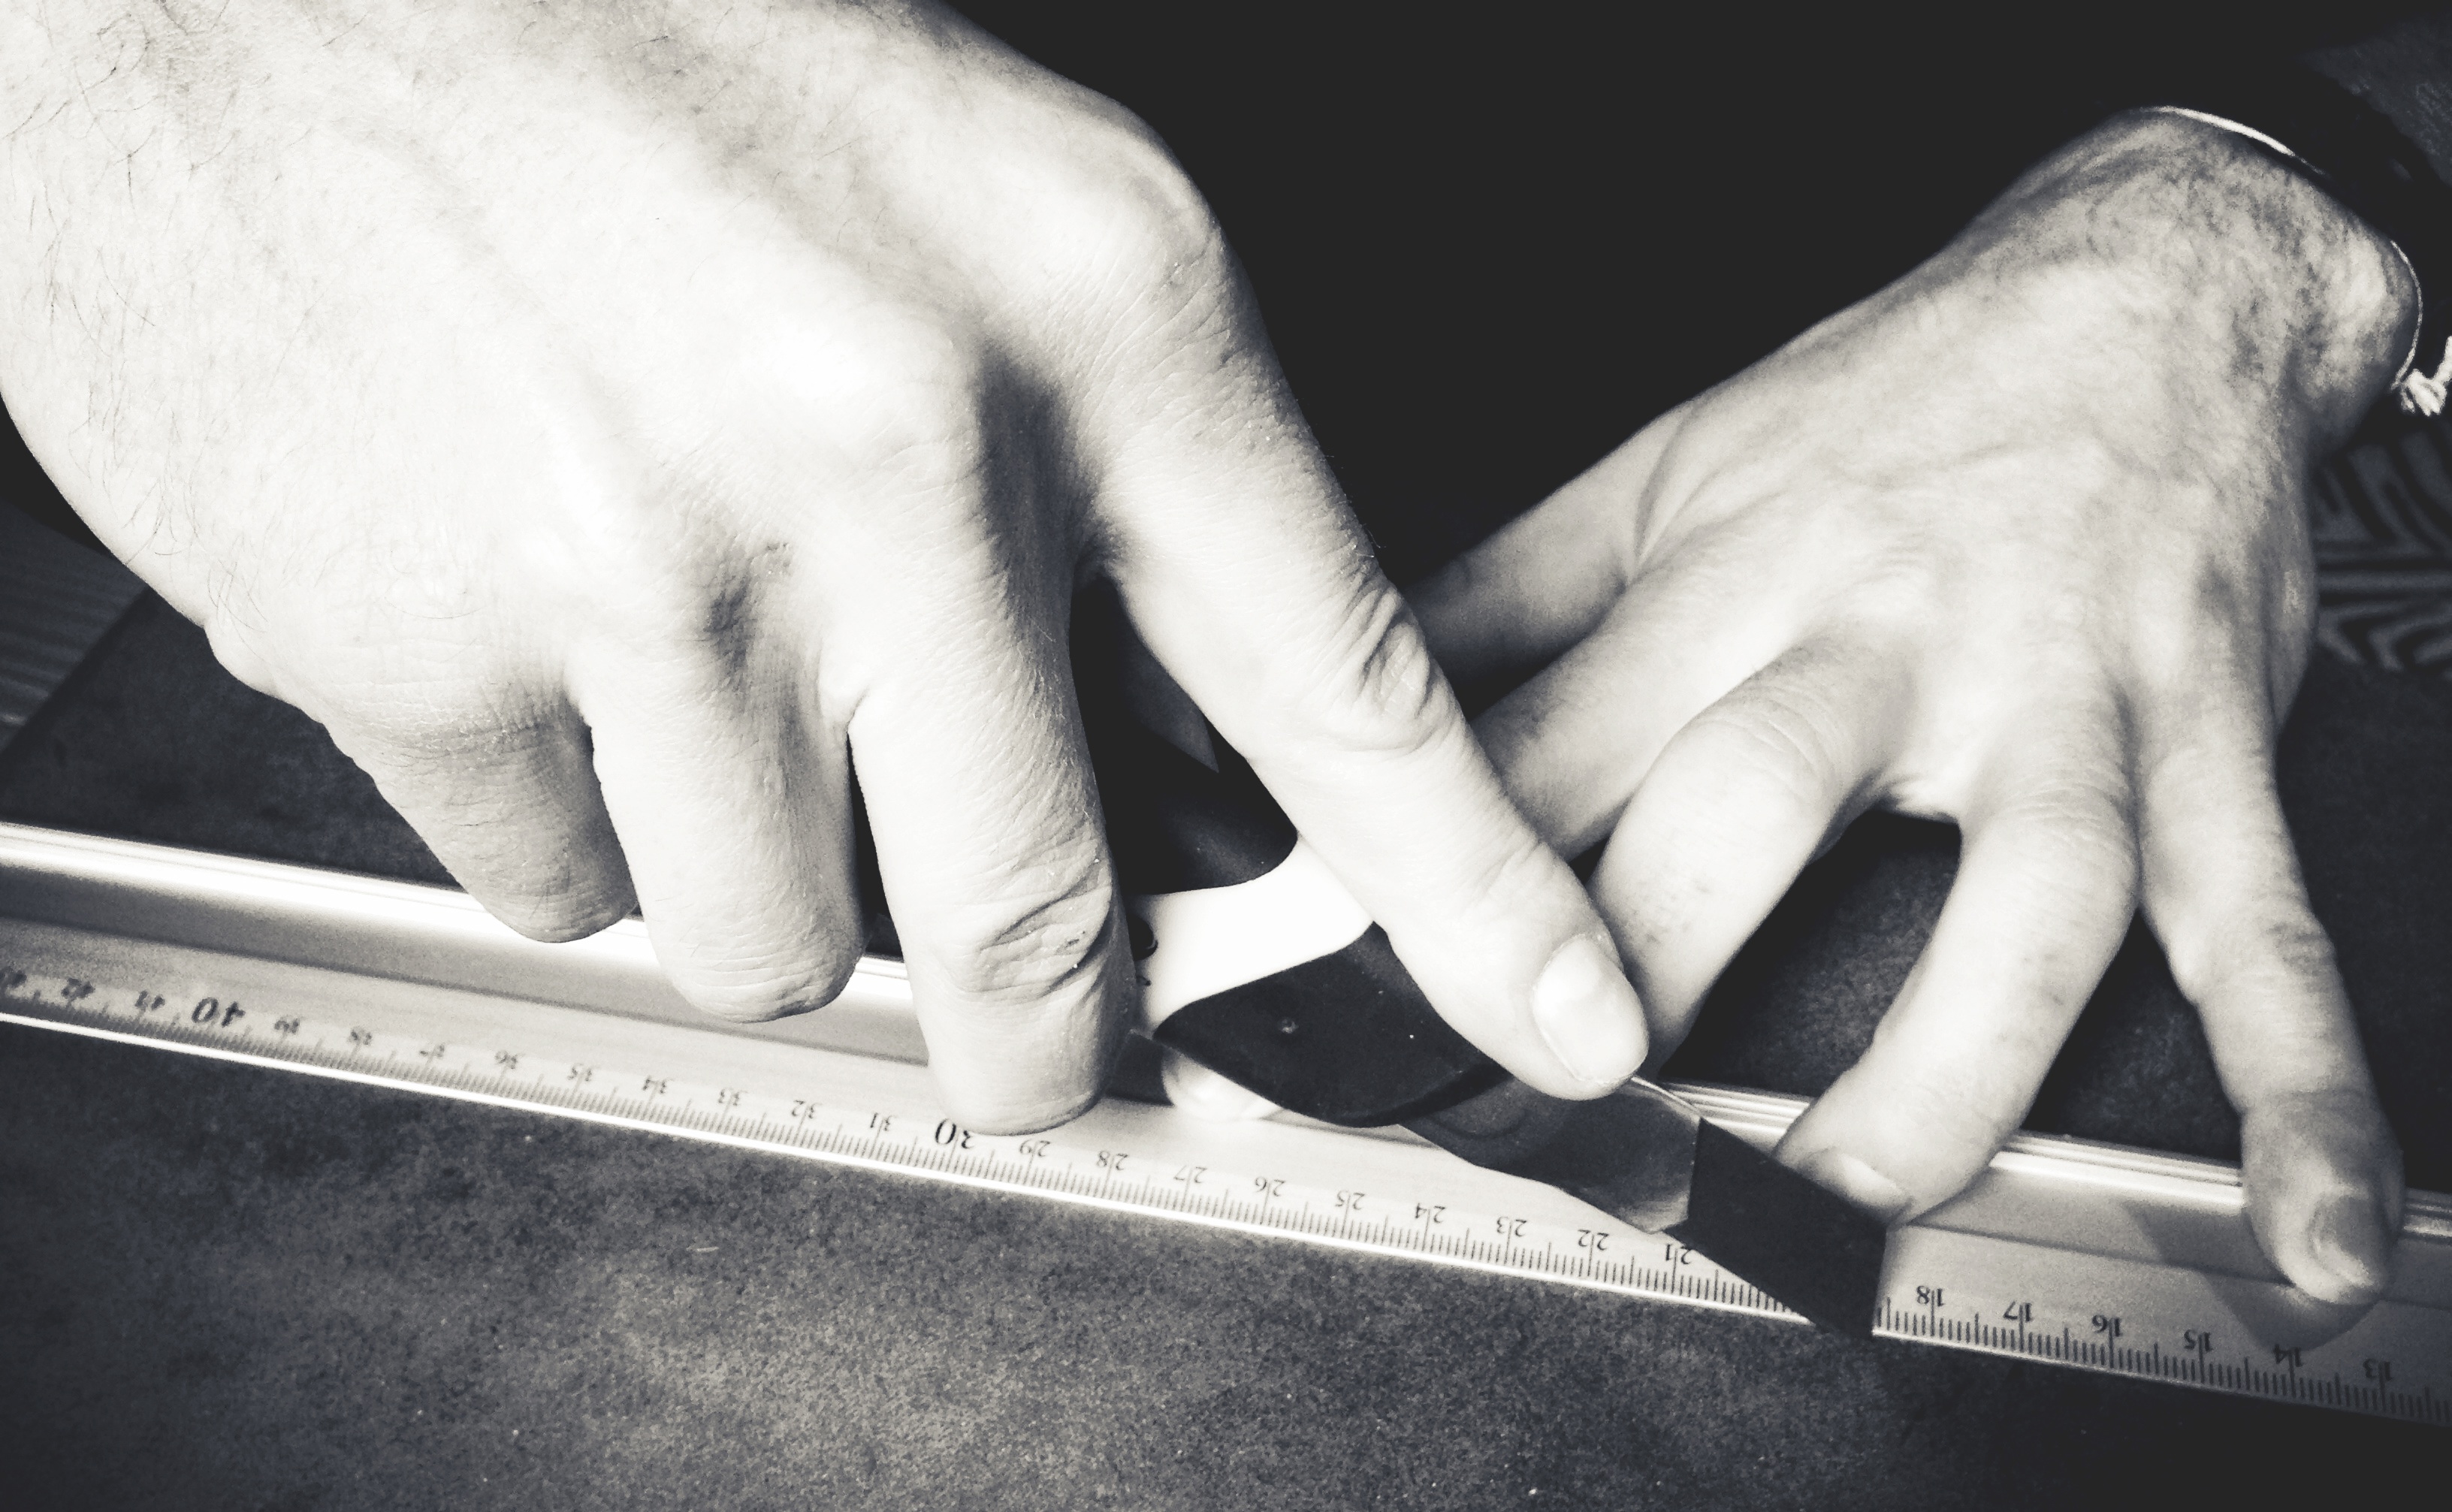
hand, wing, black and white, white, finger, black, monochrome, close up, drawing, photograph, sense, monochrome photography